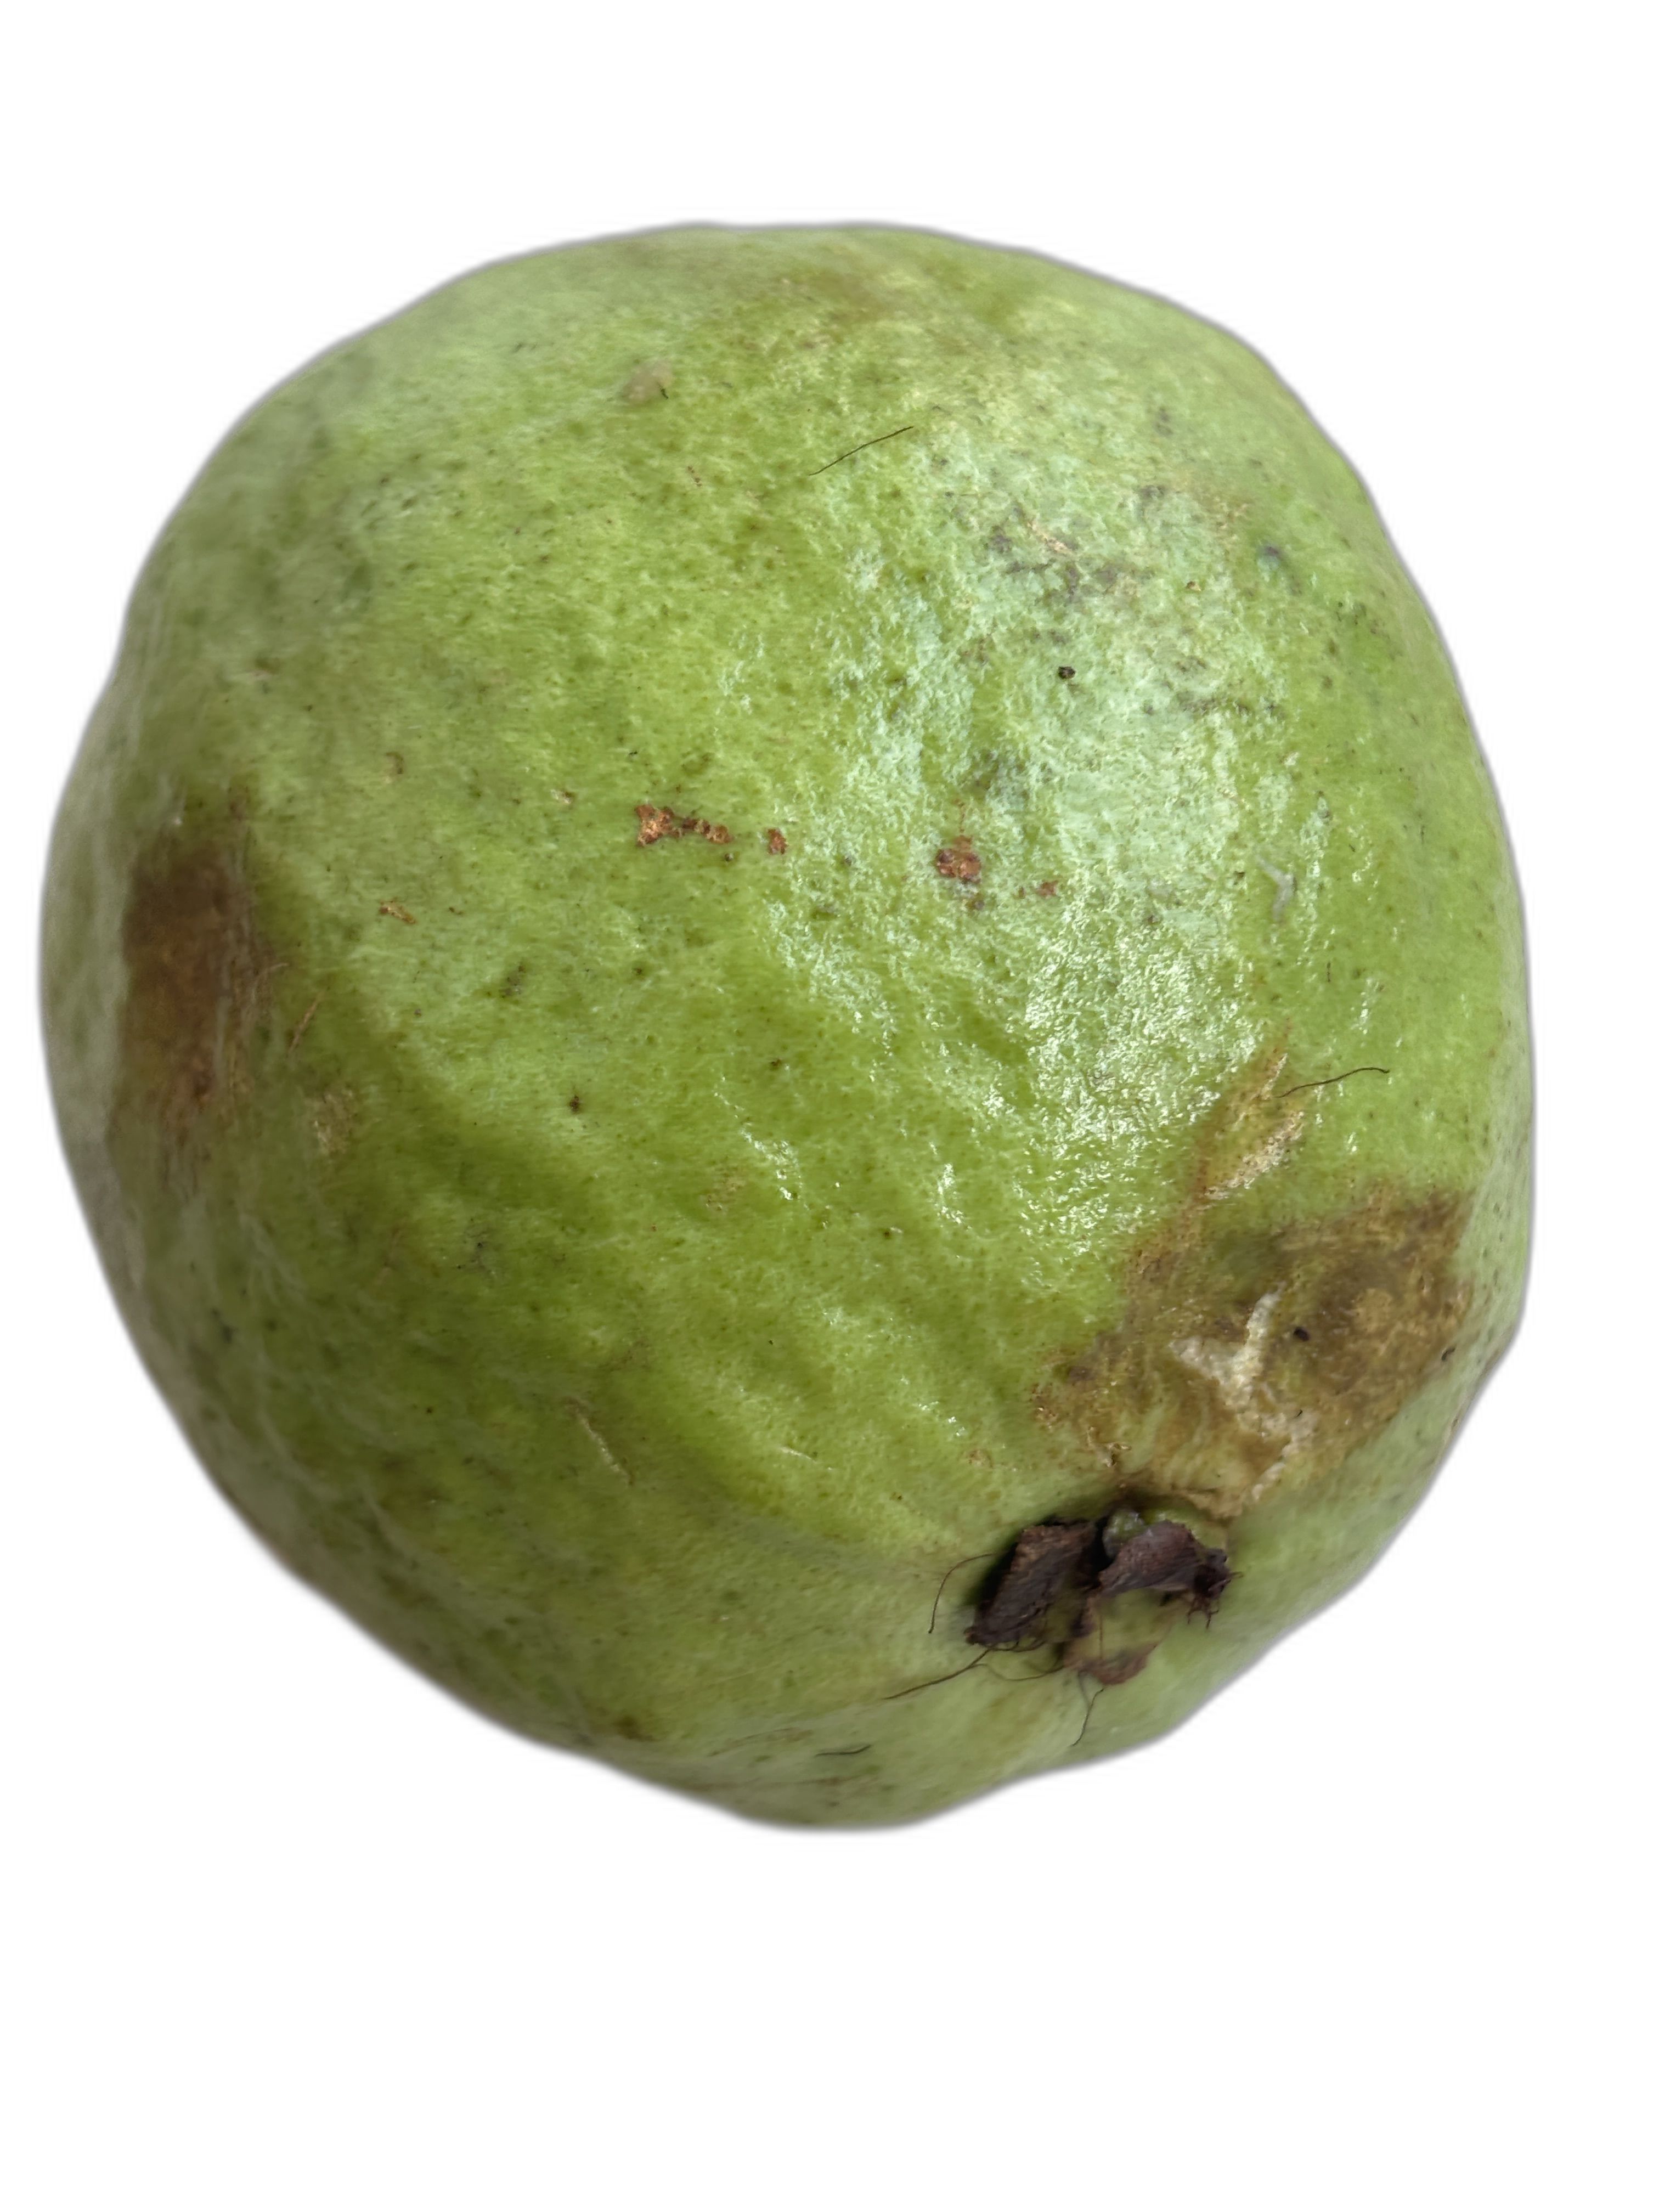
Plant part: fruit
Disease: Styler end root